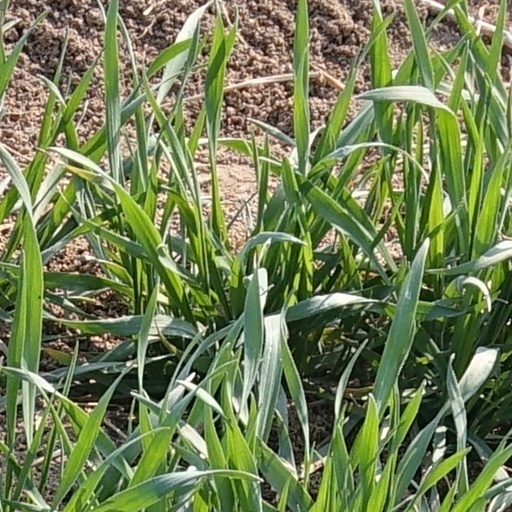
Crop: wheat